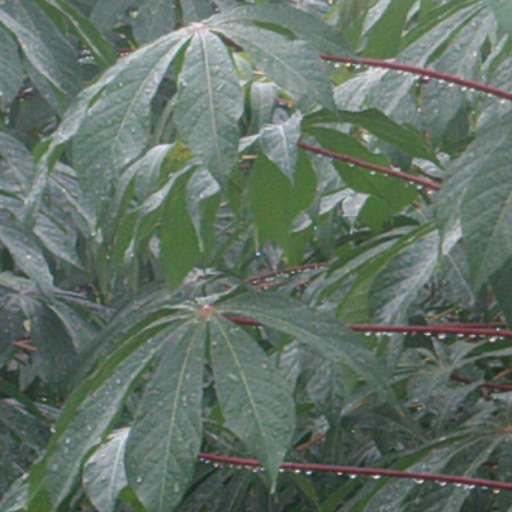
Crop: cassava